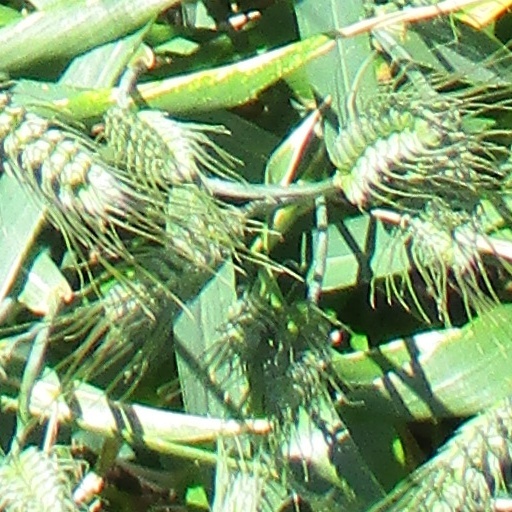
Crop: wheat